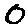
Label: 0